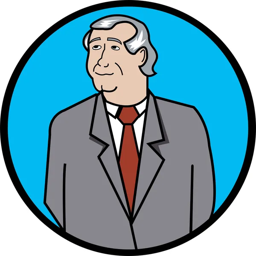
middle aged businessman in a gray jacket vector graphics